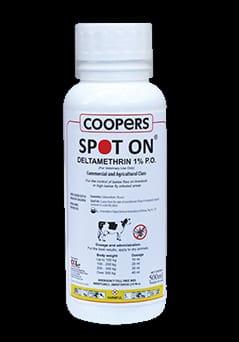
Dawa kwa ajili ya mifugo kama vile: ng’ombe, mbuzi, kondoo; ambayo inatumika kuua vijidudu kama: kupe, mbung’o au chawa; ambao wanaishi katika ngozi au manyoya ya mifugo.